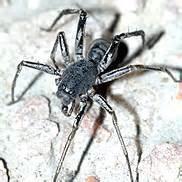
spider